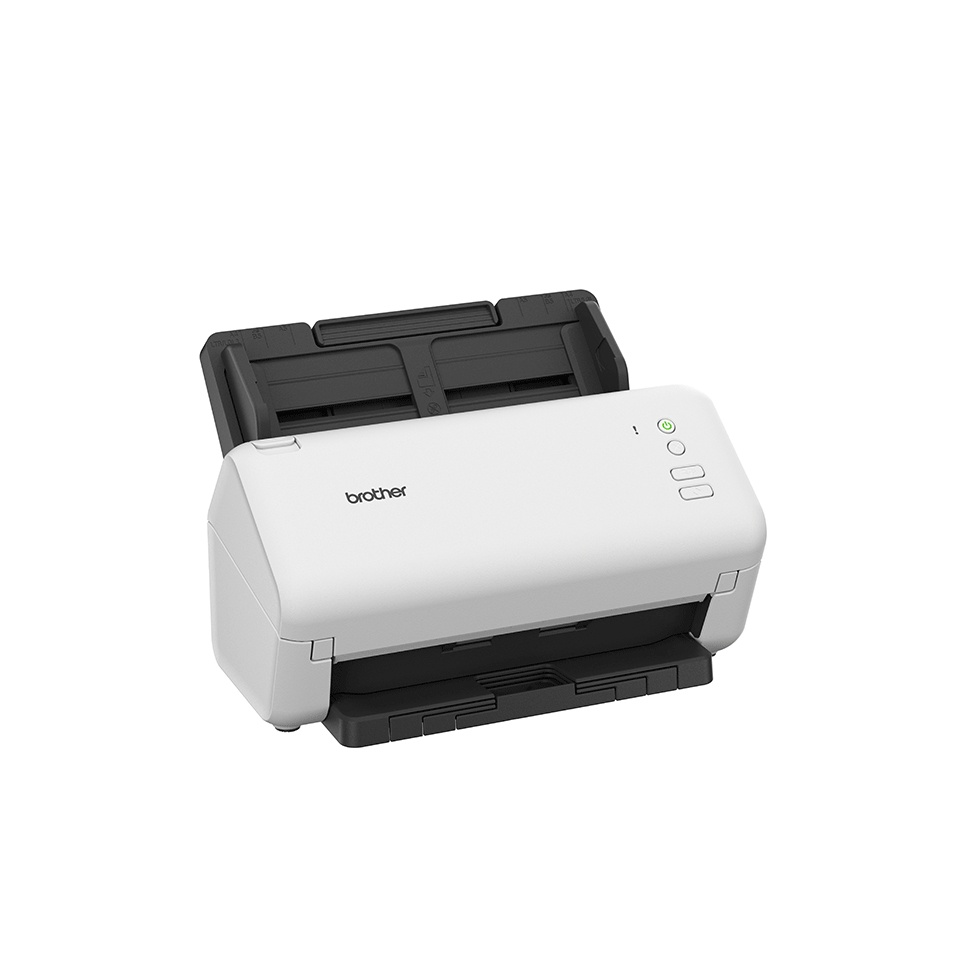
Brother ADS-4100 ADF scanner 600 x 600 DPI A4 Black, White
Brother ADS-4100. Maximum scan size: 215.9 x 355.6 mm, Optical scanning resolution: 600 x 600 DPI, Enhanced scan resolution: 1200 x 1200 DPI. Scanner type: ADF scanner, Product colour: Black, White, Control type: Buttons. Sensor type: Dual CIS, Scan to: Image, PC, USB, Scan drivers: ICA, SANE, WIA. Auto document feeder (ADF) input capacity: 60 sheets. Maximum ISO A-series paper size: A4, Scanning media types supported: Business Card, Plain paper, Plastic Card, Recycled paper, Thick paper, Thin paper, Card thickness (max): 1.1 mm
Brand: Brother
Category: Electronics > Print, Copy, Scan & Fax > Scanners